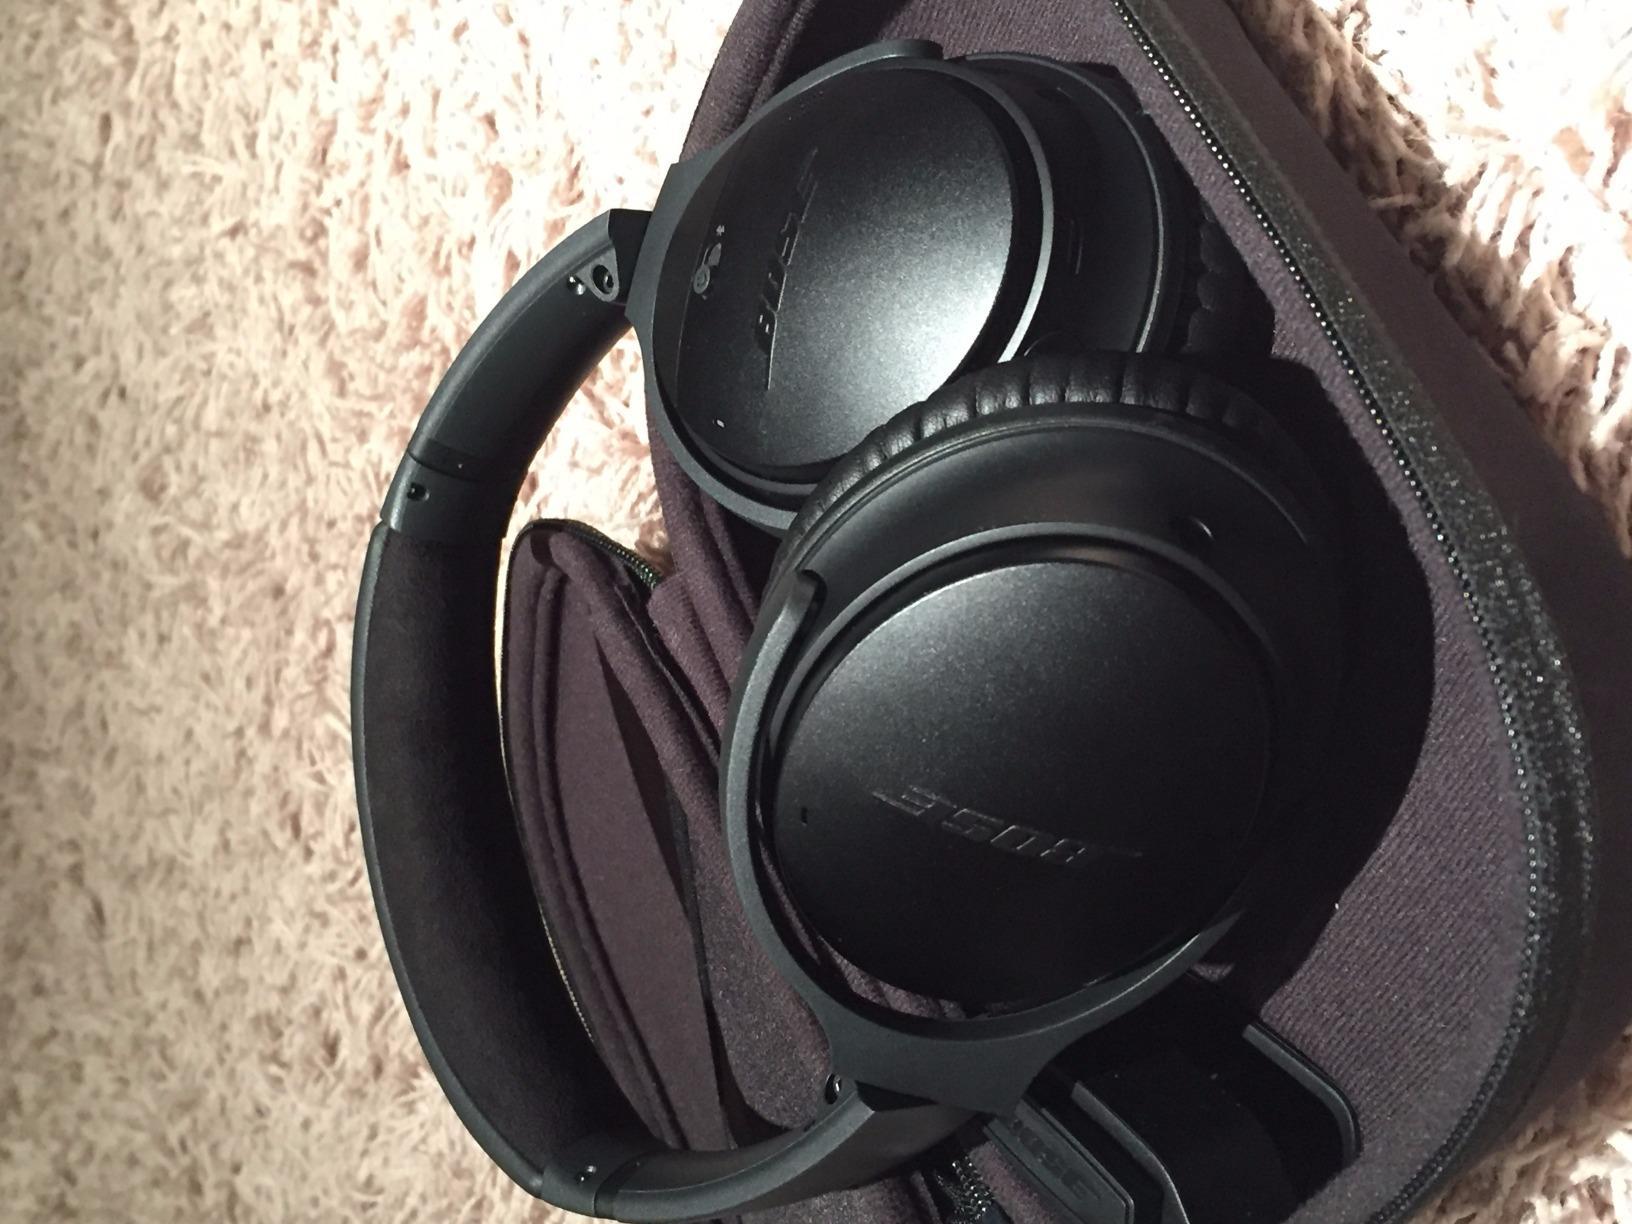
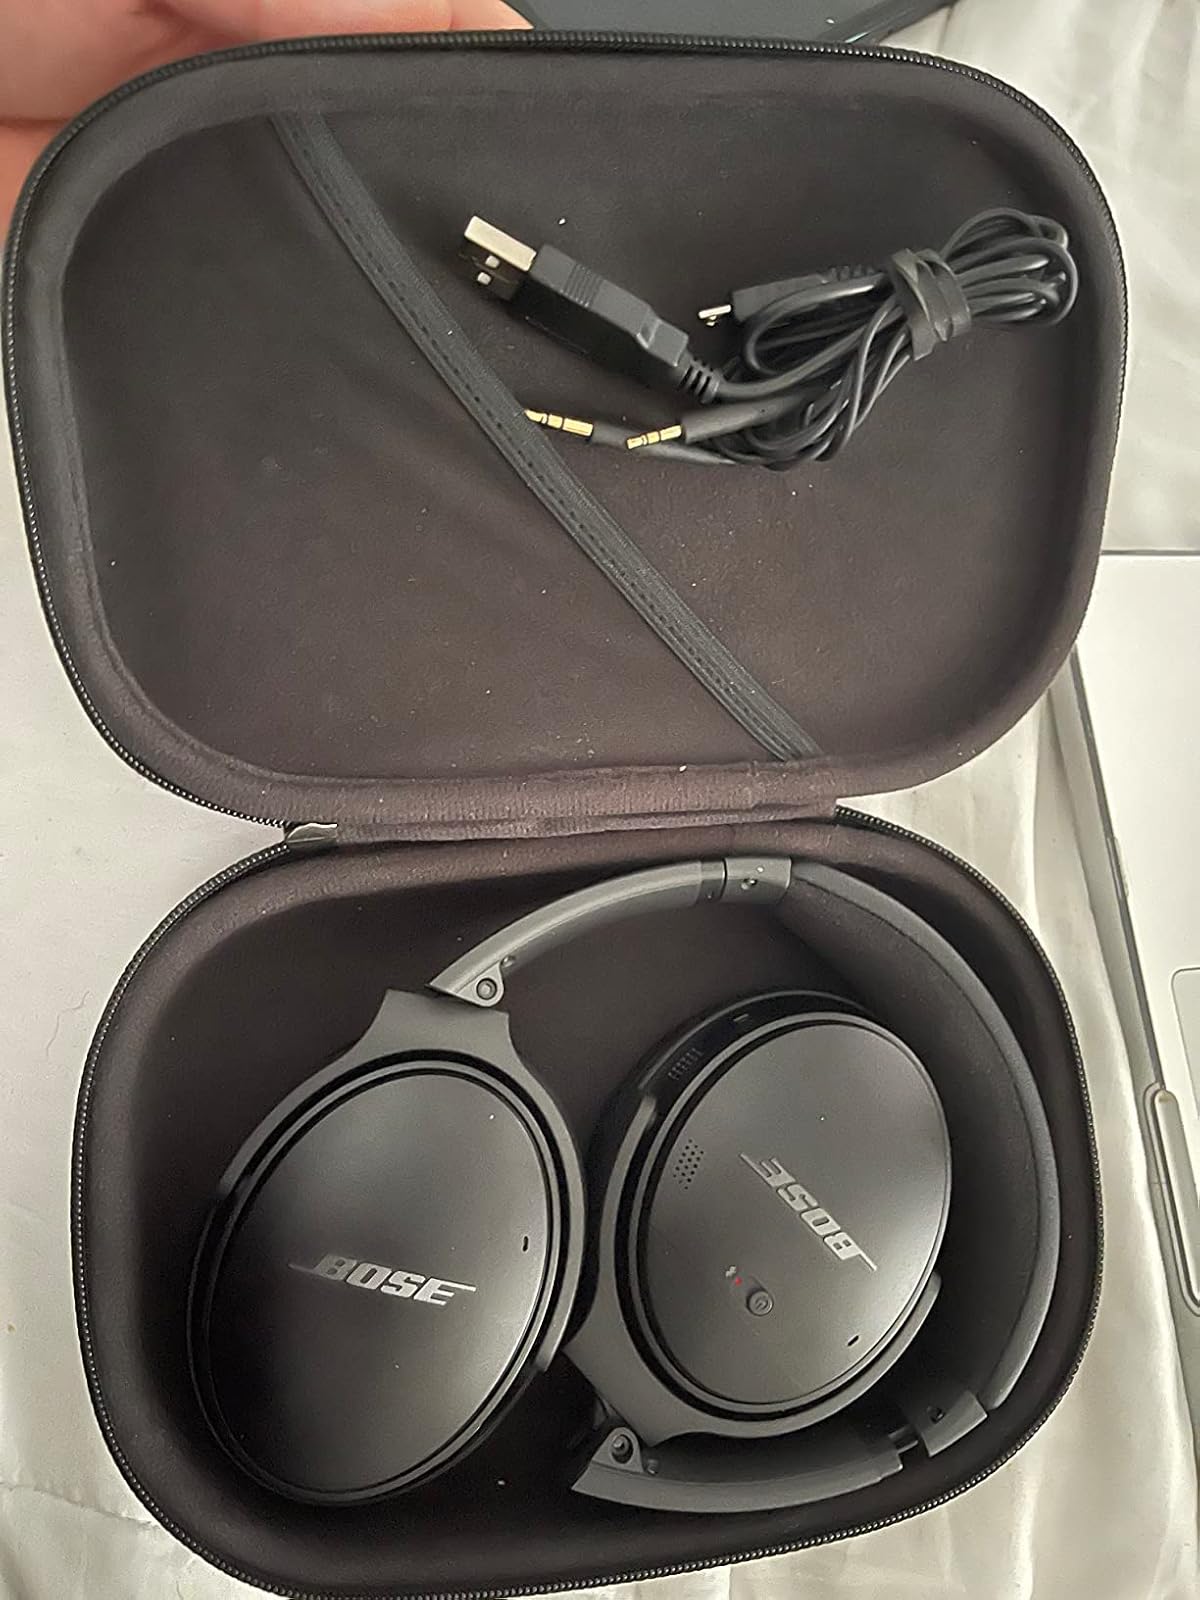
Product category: headphones
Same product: yes